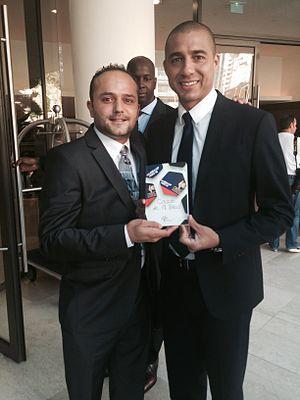
Rencontre entre Olivier Démolis et David Trezeguet